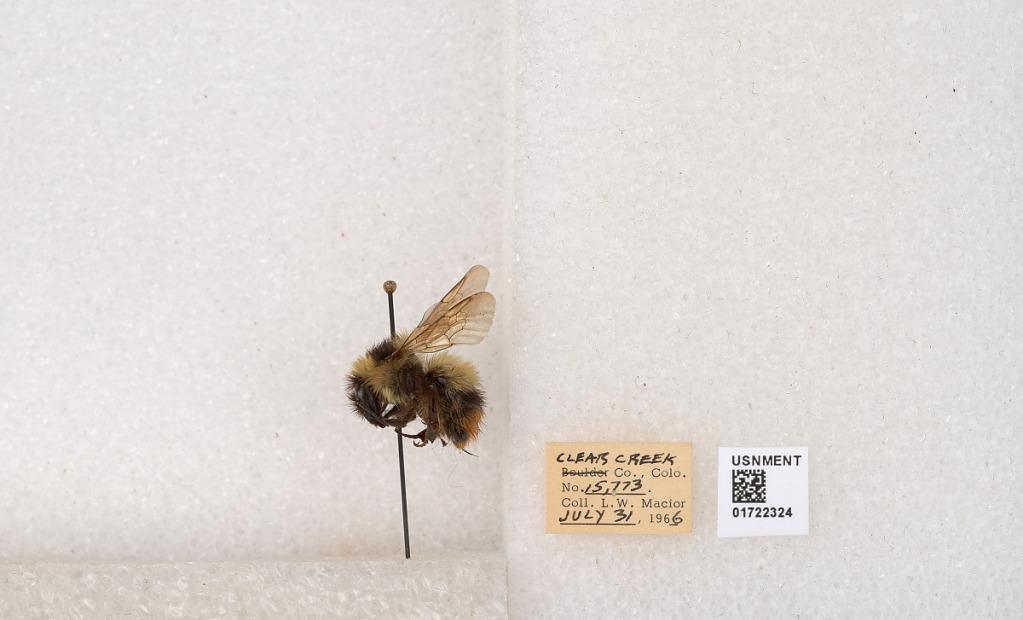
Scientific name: Bombus kirbyellus
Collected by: L. Macior
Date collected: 1966-7-31
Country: United States
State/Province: Colorado
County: Clear Creek
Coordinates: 39.6891, -105.644